Not To Disturb

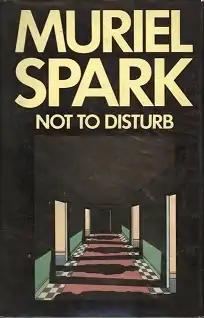
First edition

Not To Disturb is a novel by the British author Muriel Spark. It was first published in 1971 by Macmillan.